Rich Yunkus

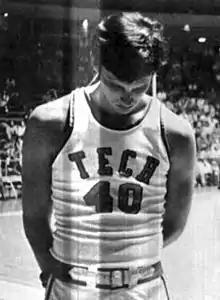
Yunkus in 1971

Richard A. Yunkus (born November 13, 1949) is an American former basketball player, best known for his All-American college career at Georgia Tech.